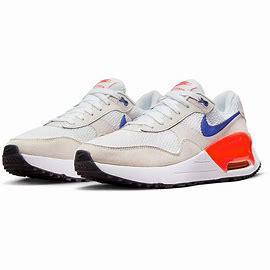
Brand: Nike
Model: Air Max Systm